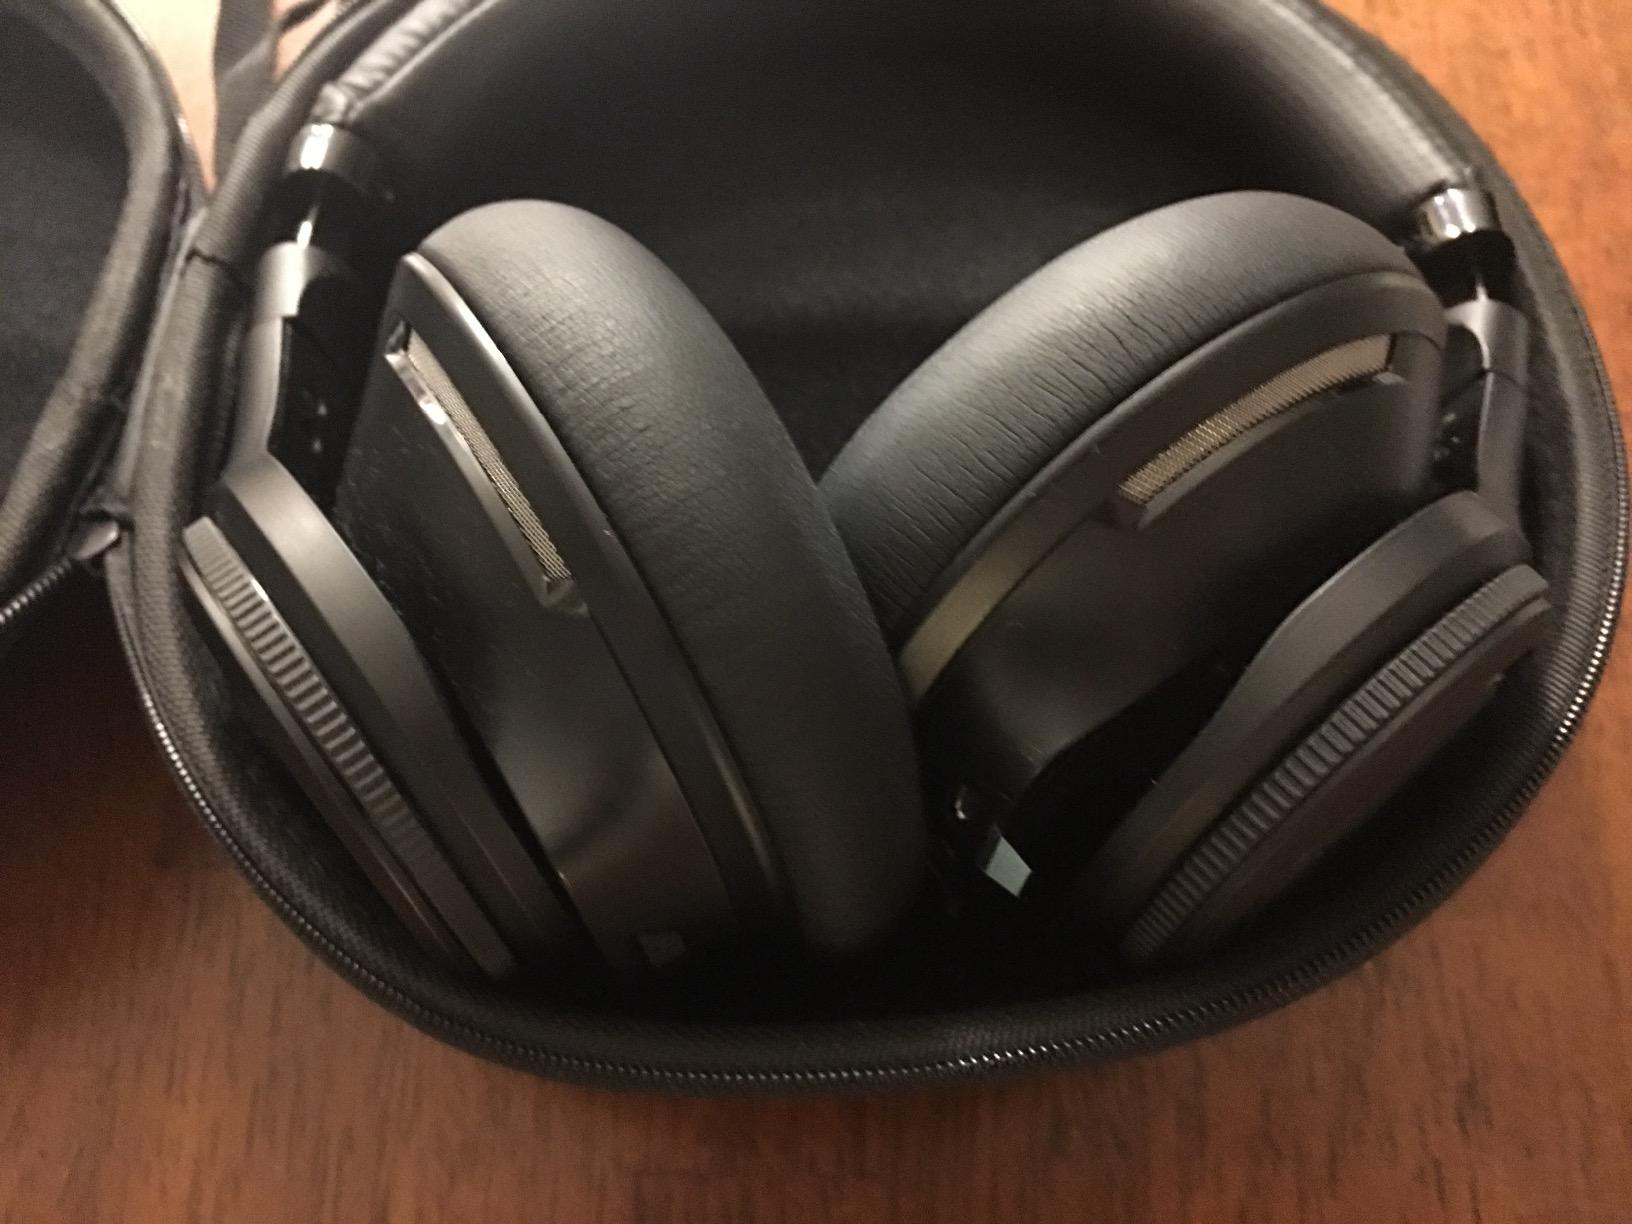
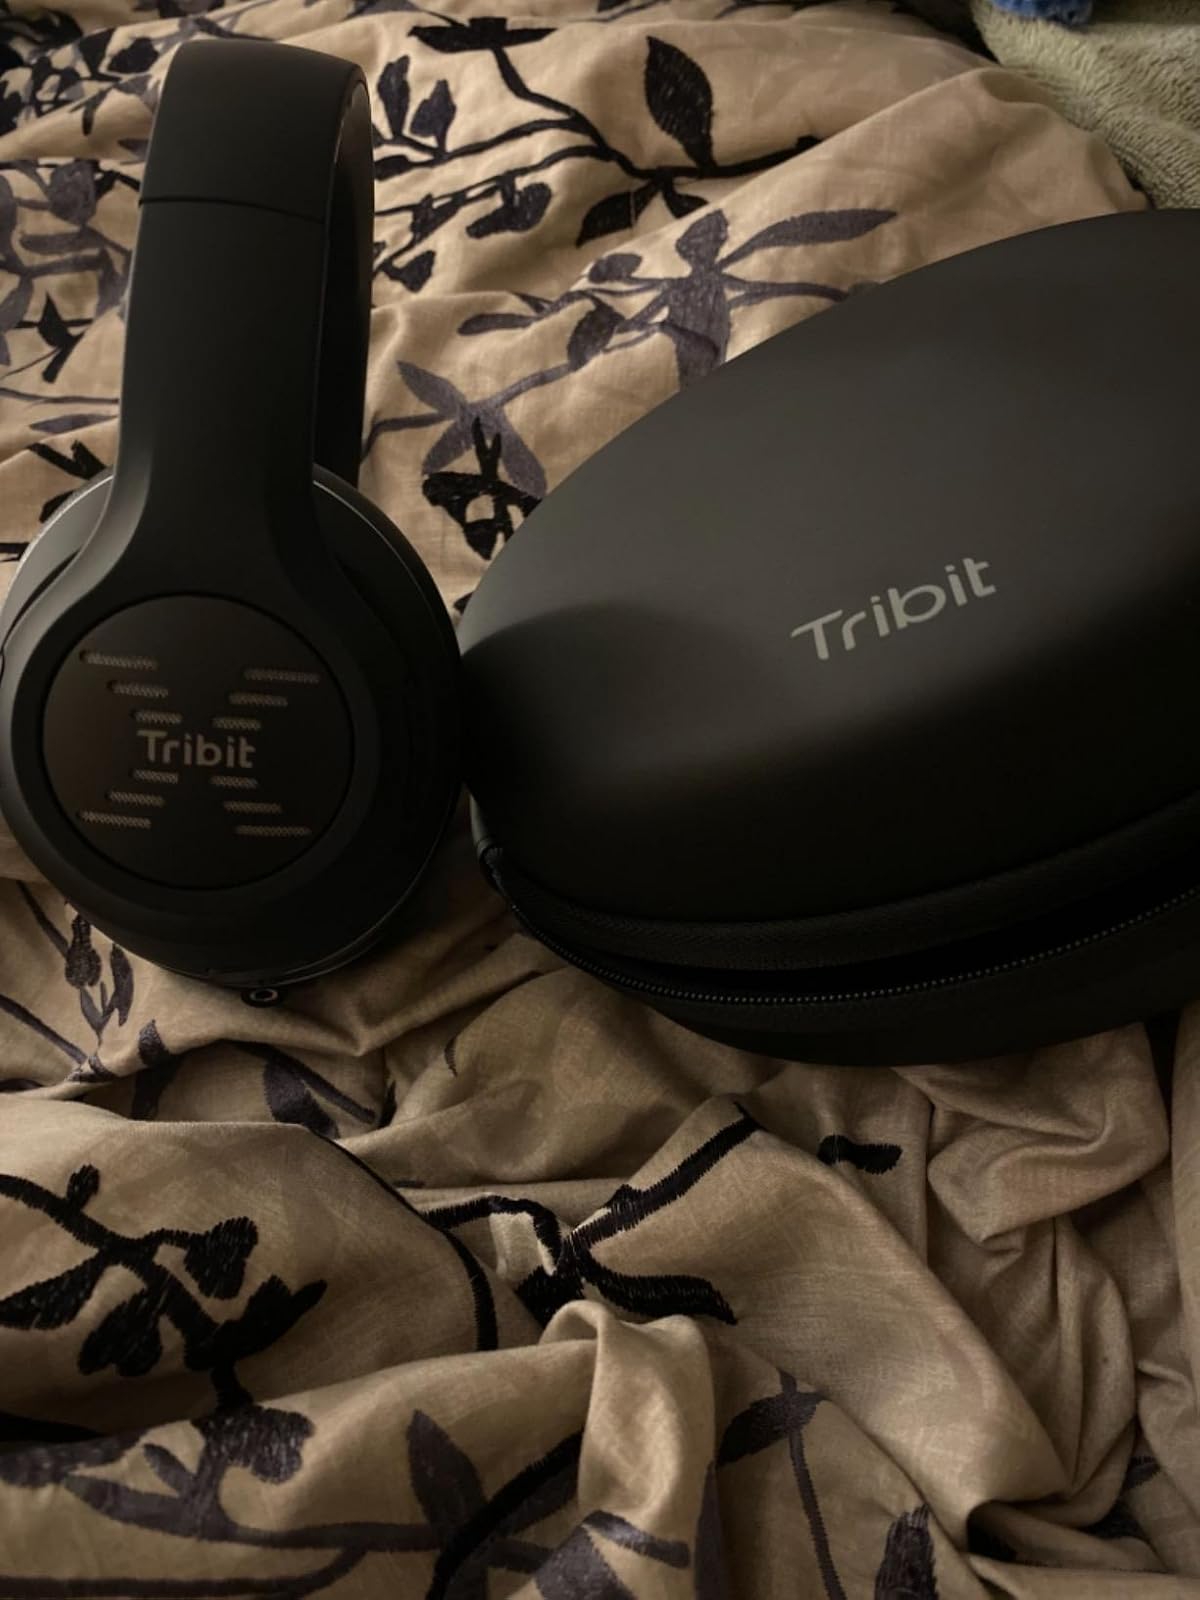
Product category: headphones
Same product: no